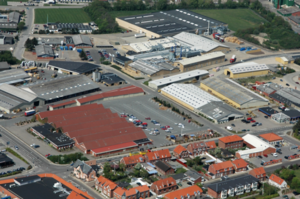
10-4 Byggecenter & Tømmerhandel
10-4 Byggecenter og Tømmerhandel i Ringkøbing
Hovedkontoret og hovedlageret i Ringkøbing
10-4 Byggecenter & Tømmerhandel er en dansk byggemarkedskæde, stiftet i Ringkøbing hvor hovedkontoret også er placeret.